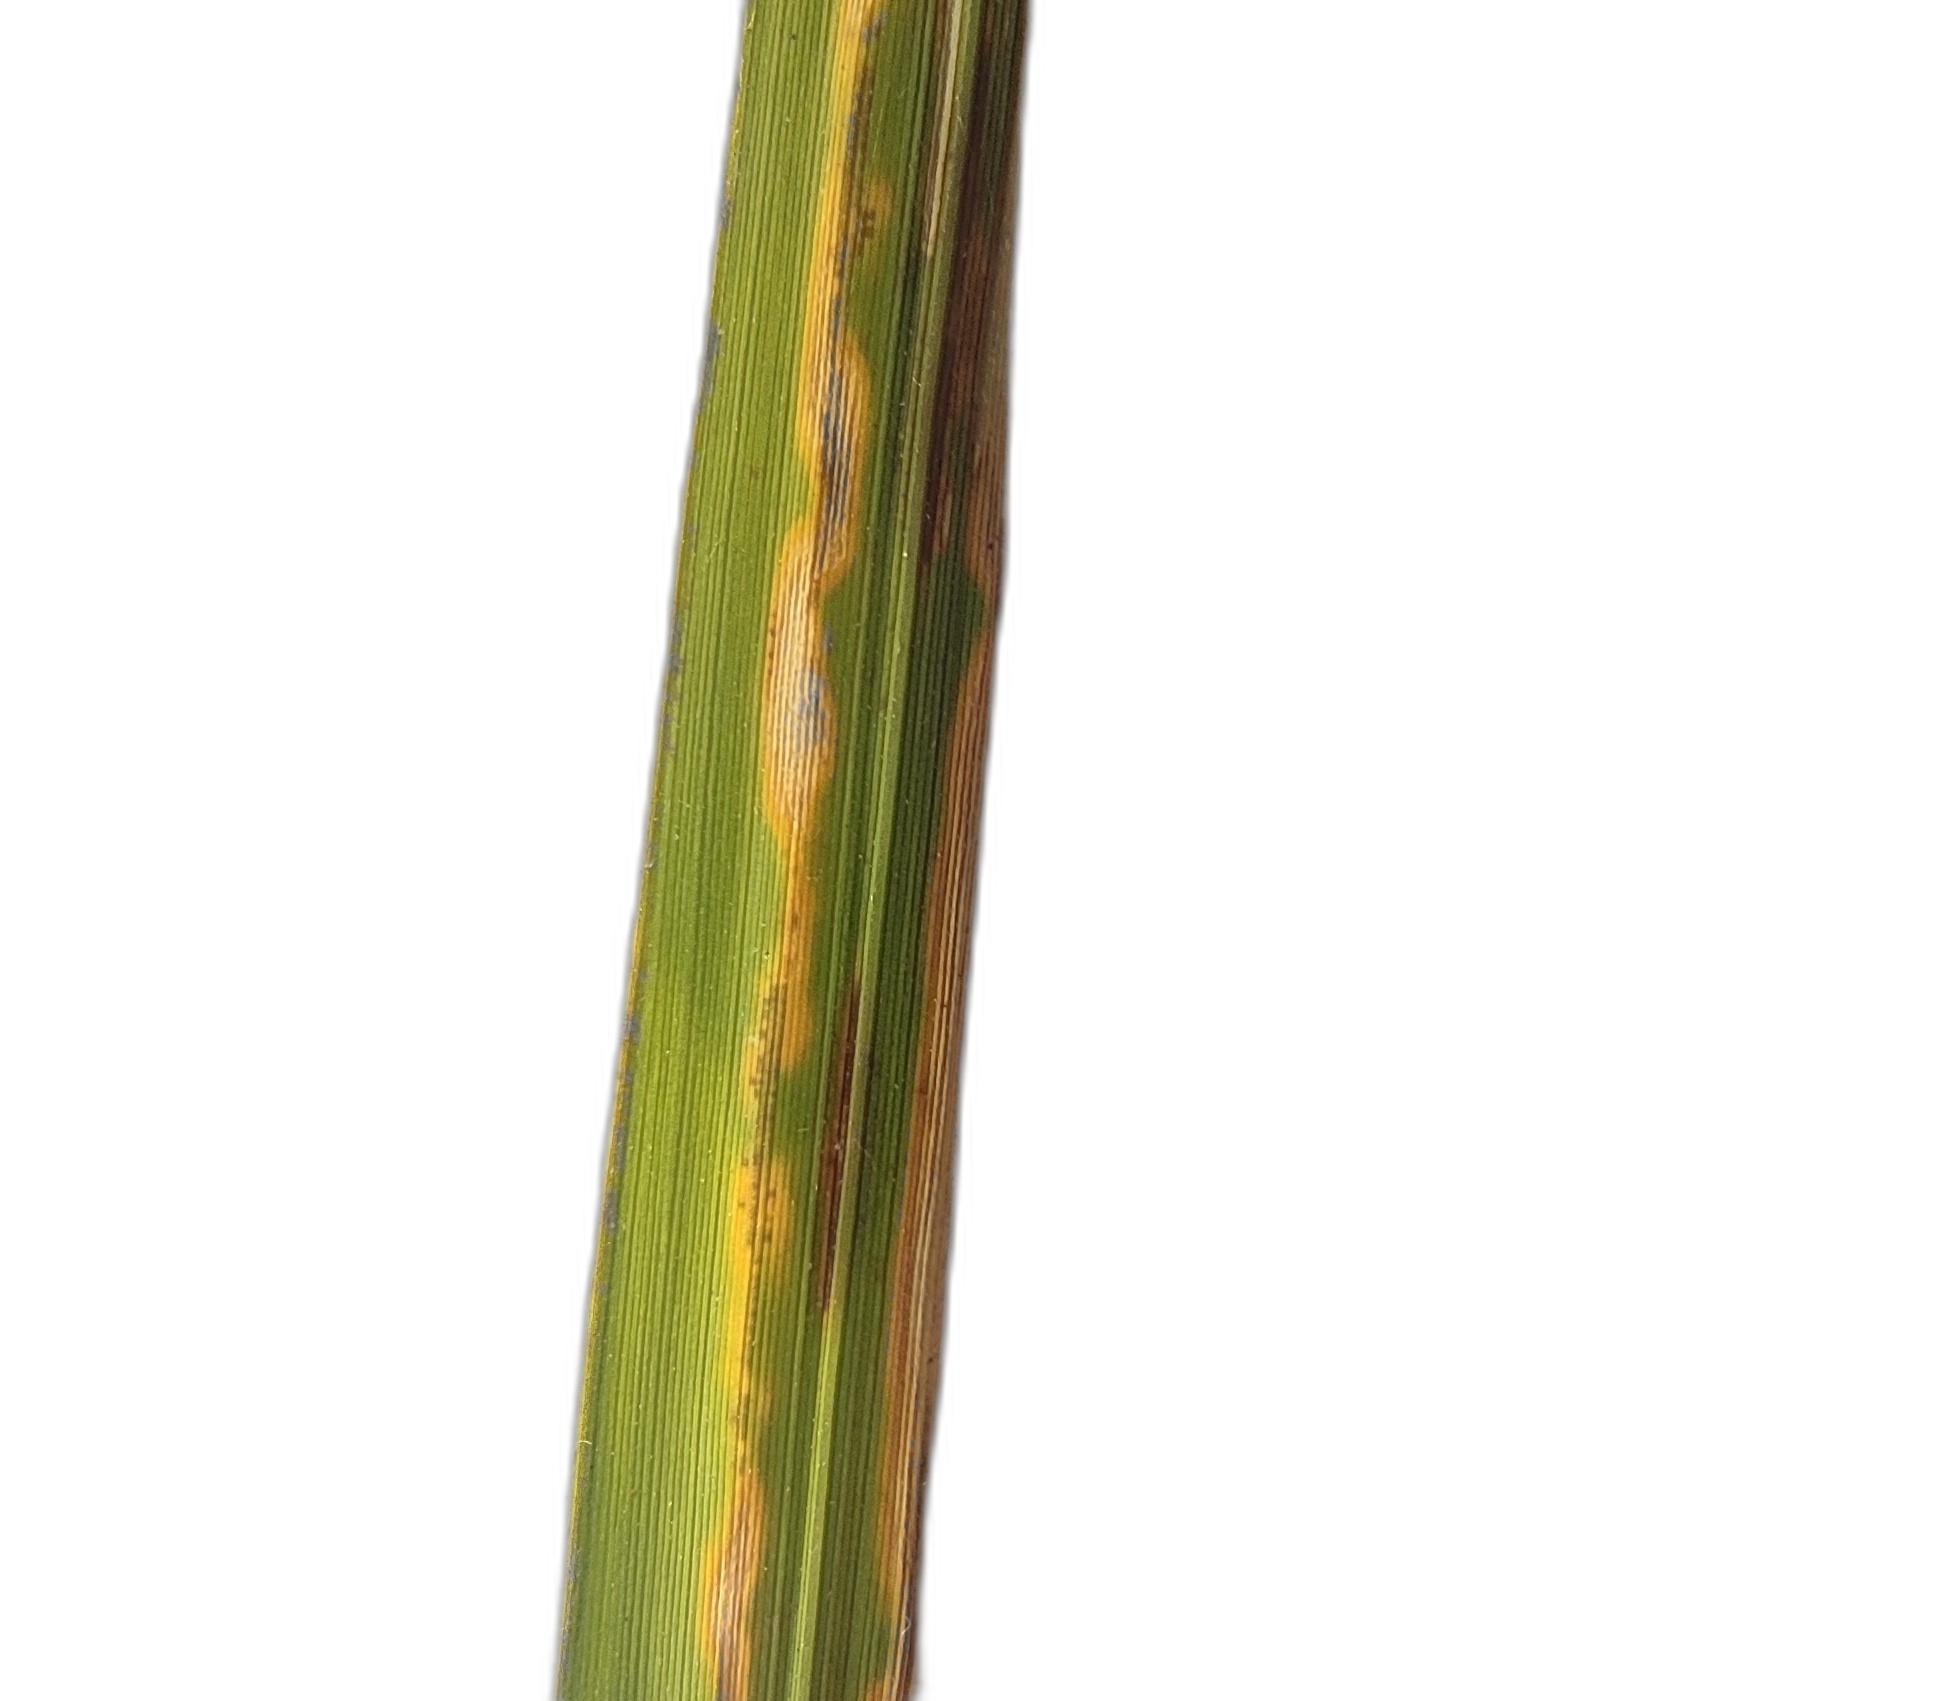
Label: Leaf Scald